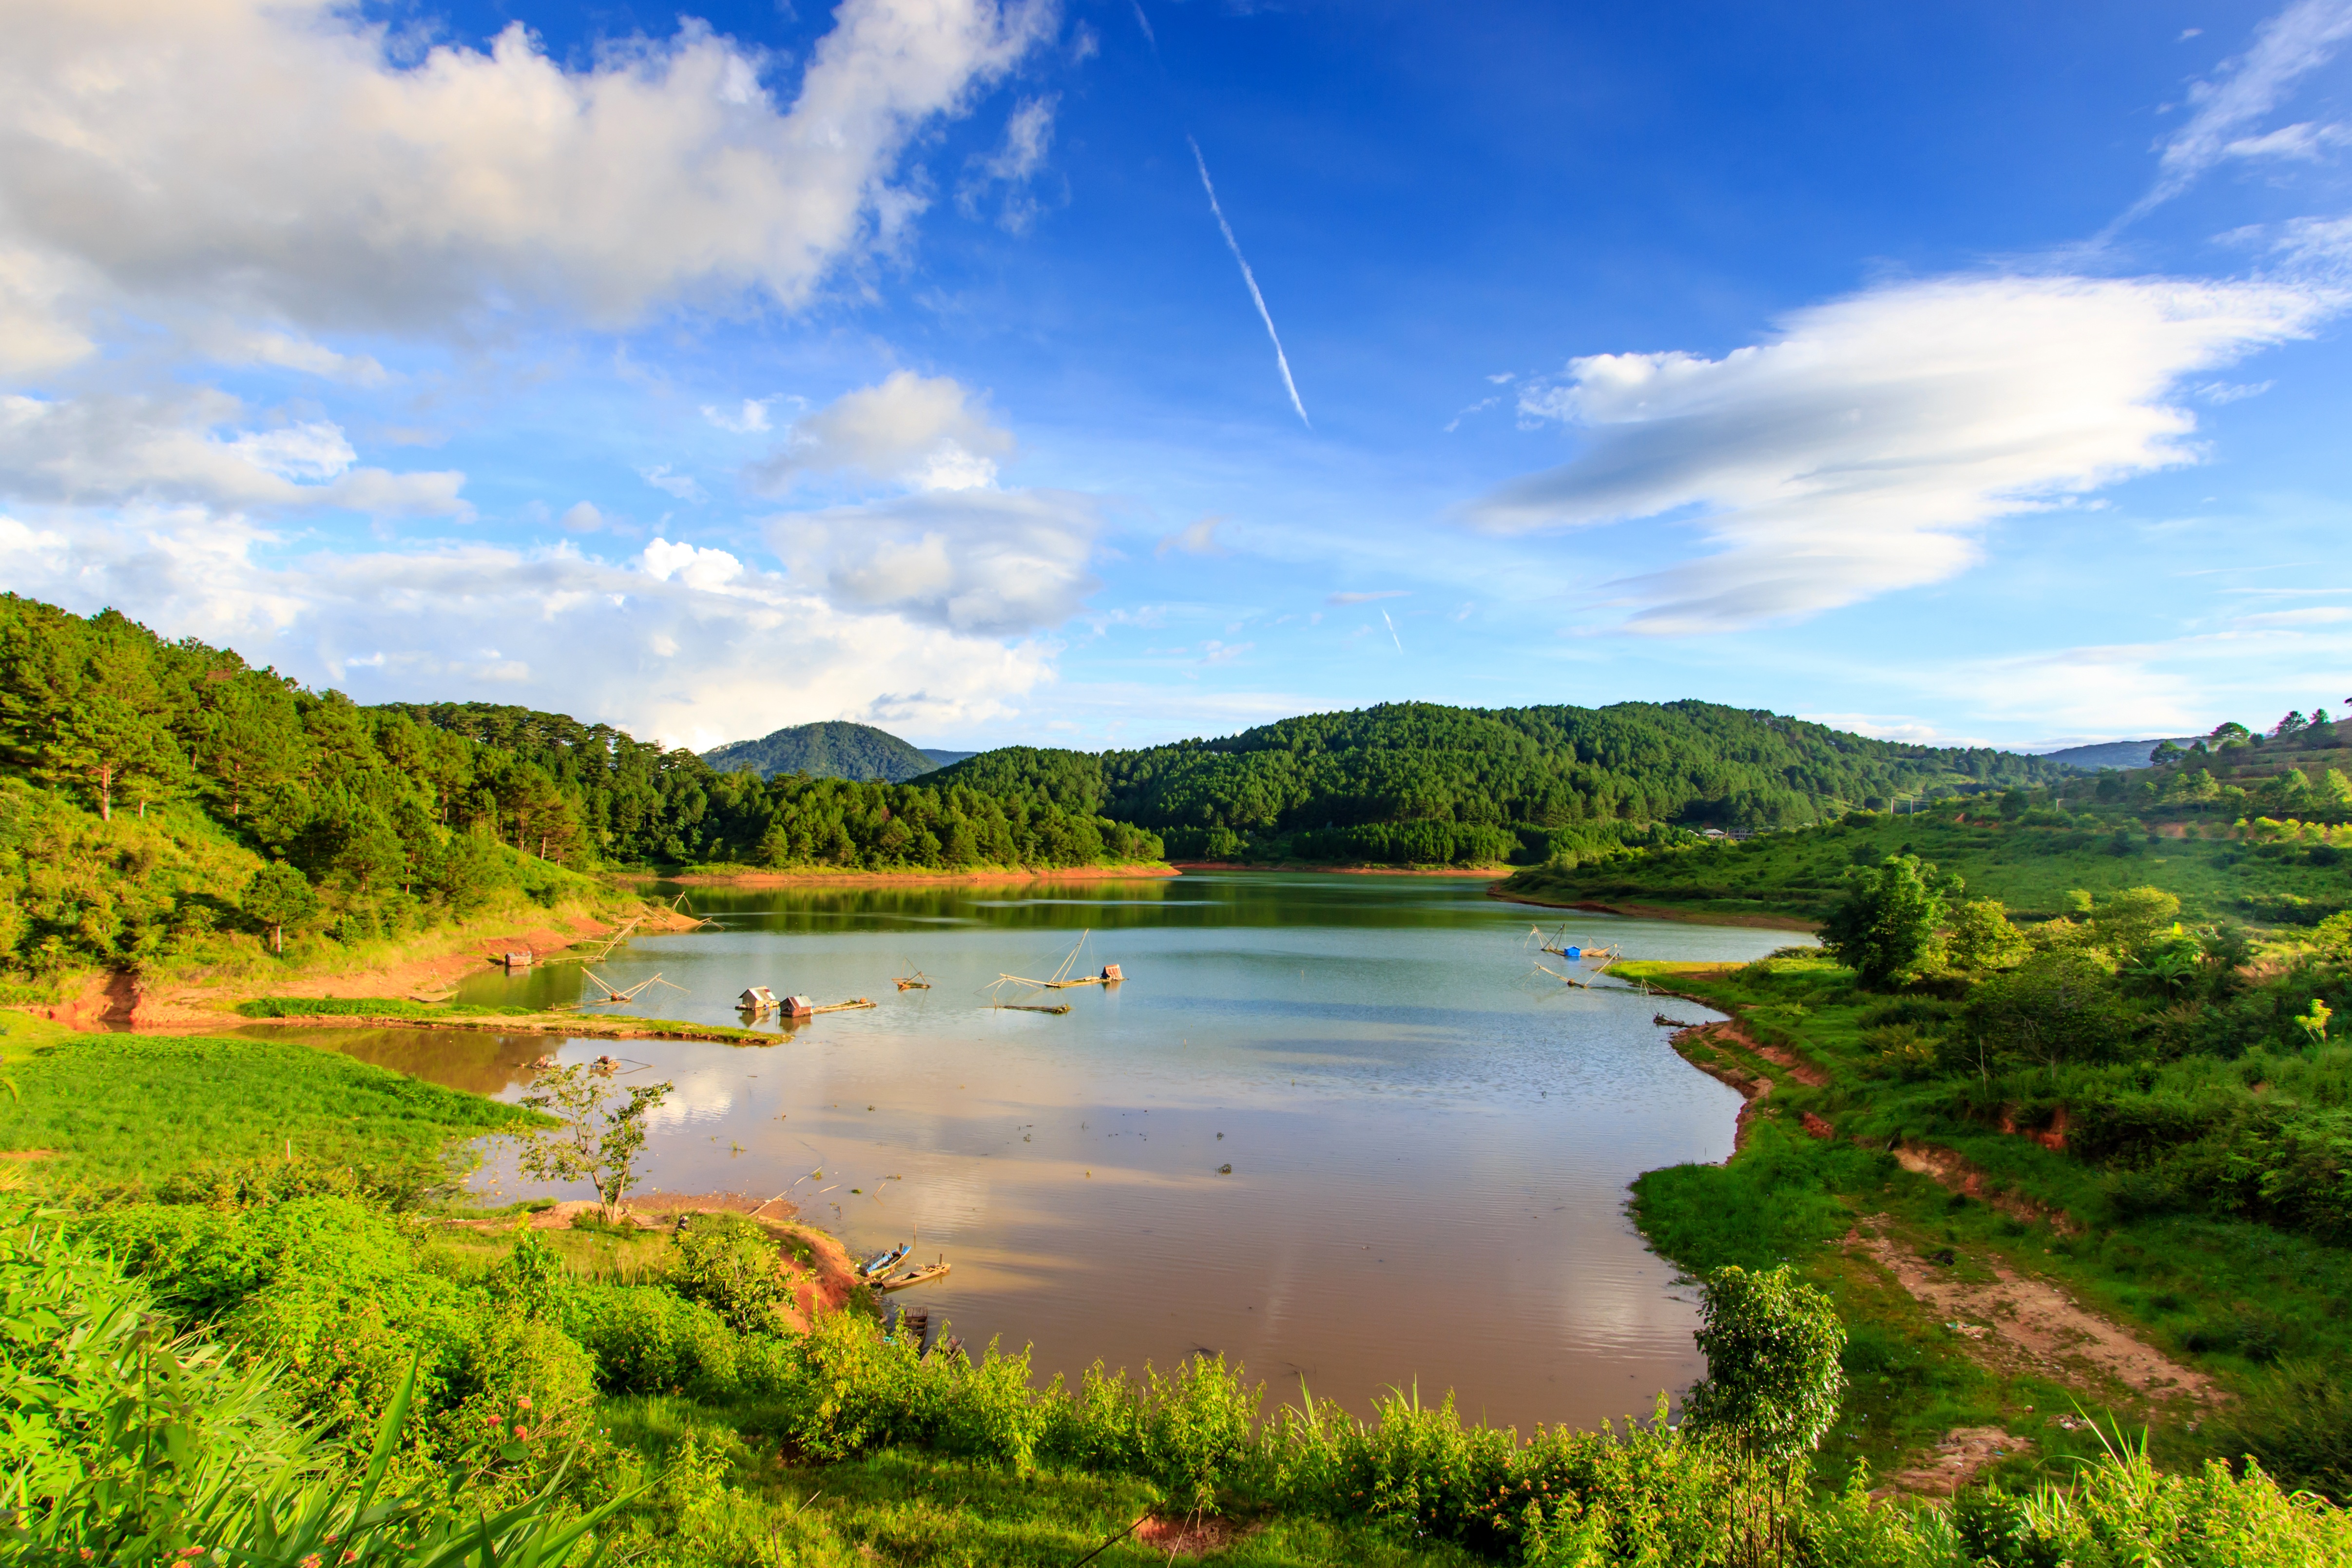
landscape, tree, water, nature, grass, marsh, wilderness, mountain, cloud, meadow, lake, river, male, pond, reflection, reservoir, slice, incense, body of water, write, grassland, skin, wetland, habitat, loch, ecosystem, rural area, upset, avoid, my hometown, natural environment, geographical feature